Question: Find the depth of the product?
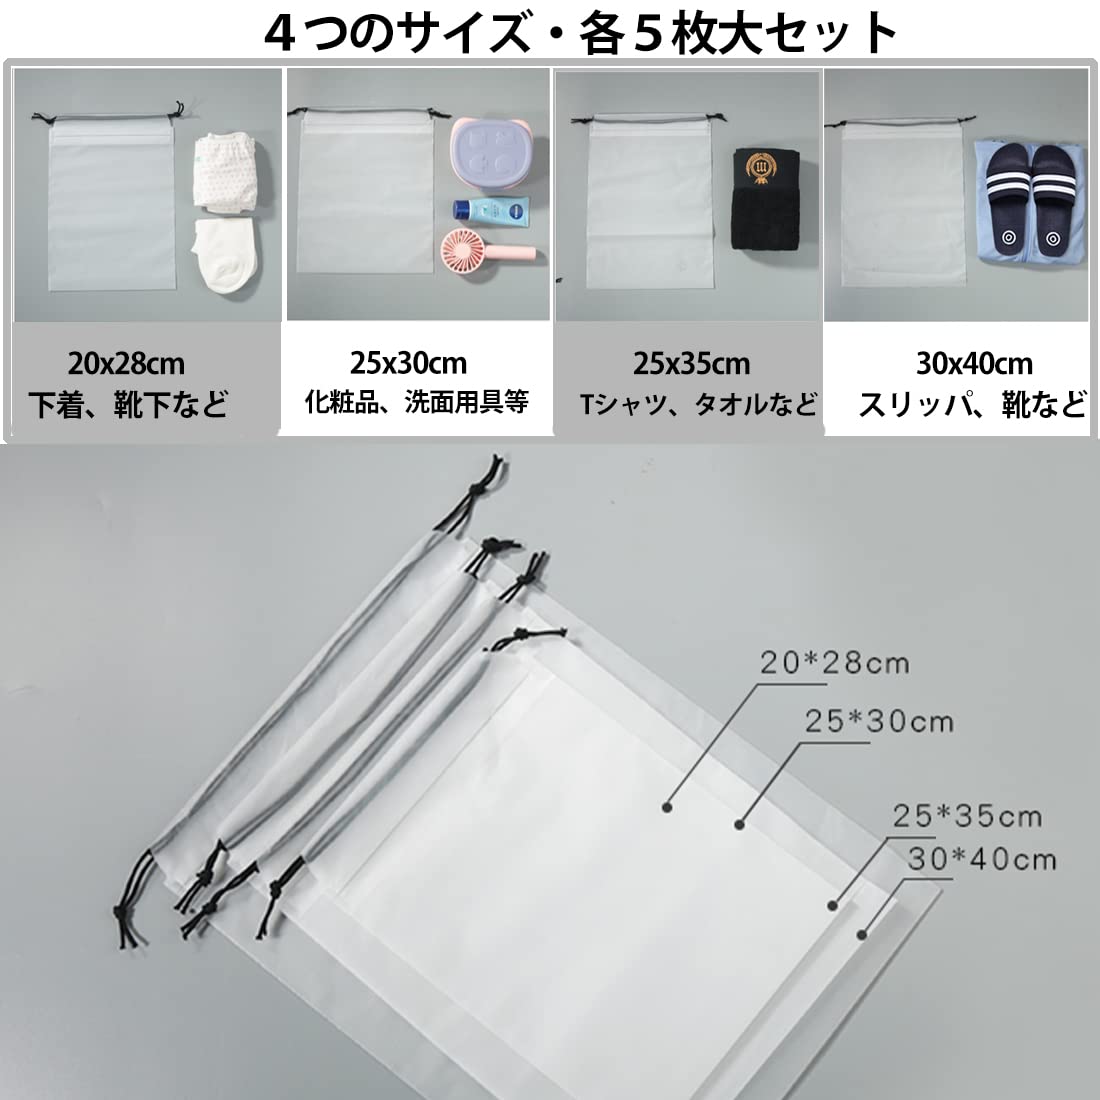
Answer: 30.0 centimetre